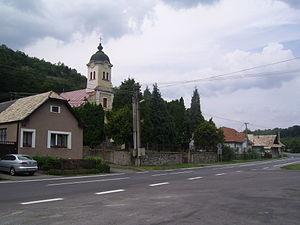
Domaníky est un village de Slovaquie situé dans la région de Banská Bystrica.